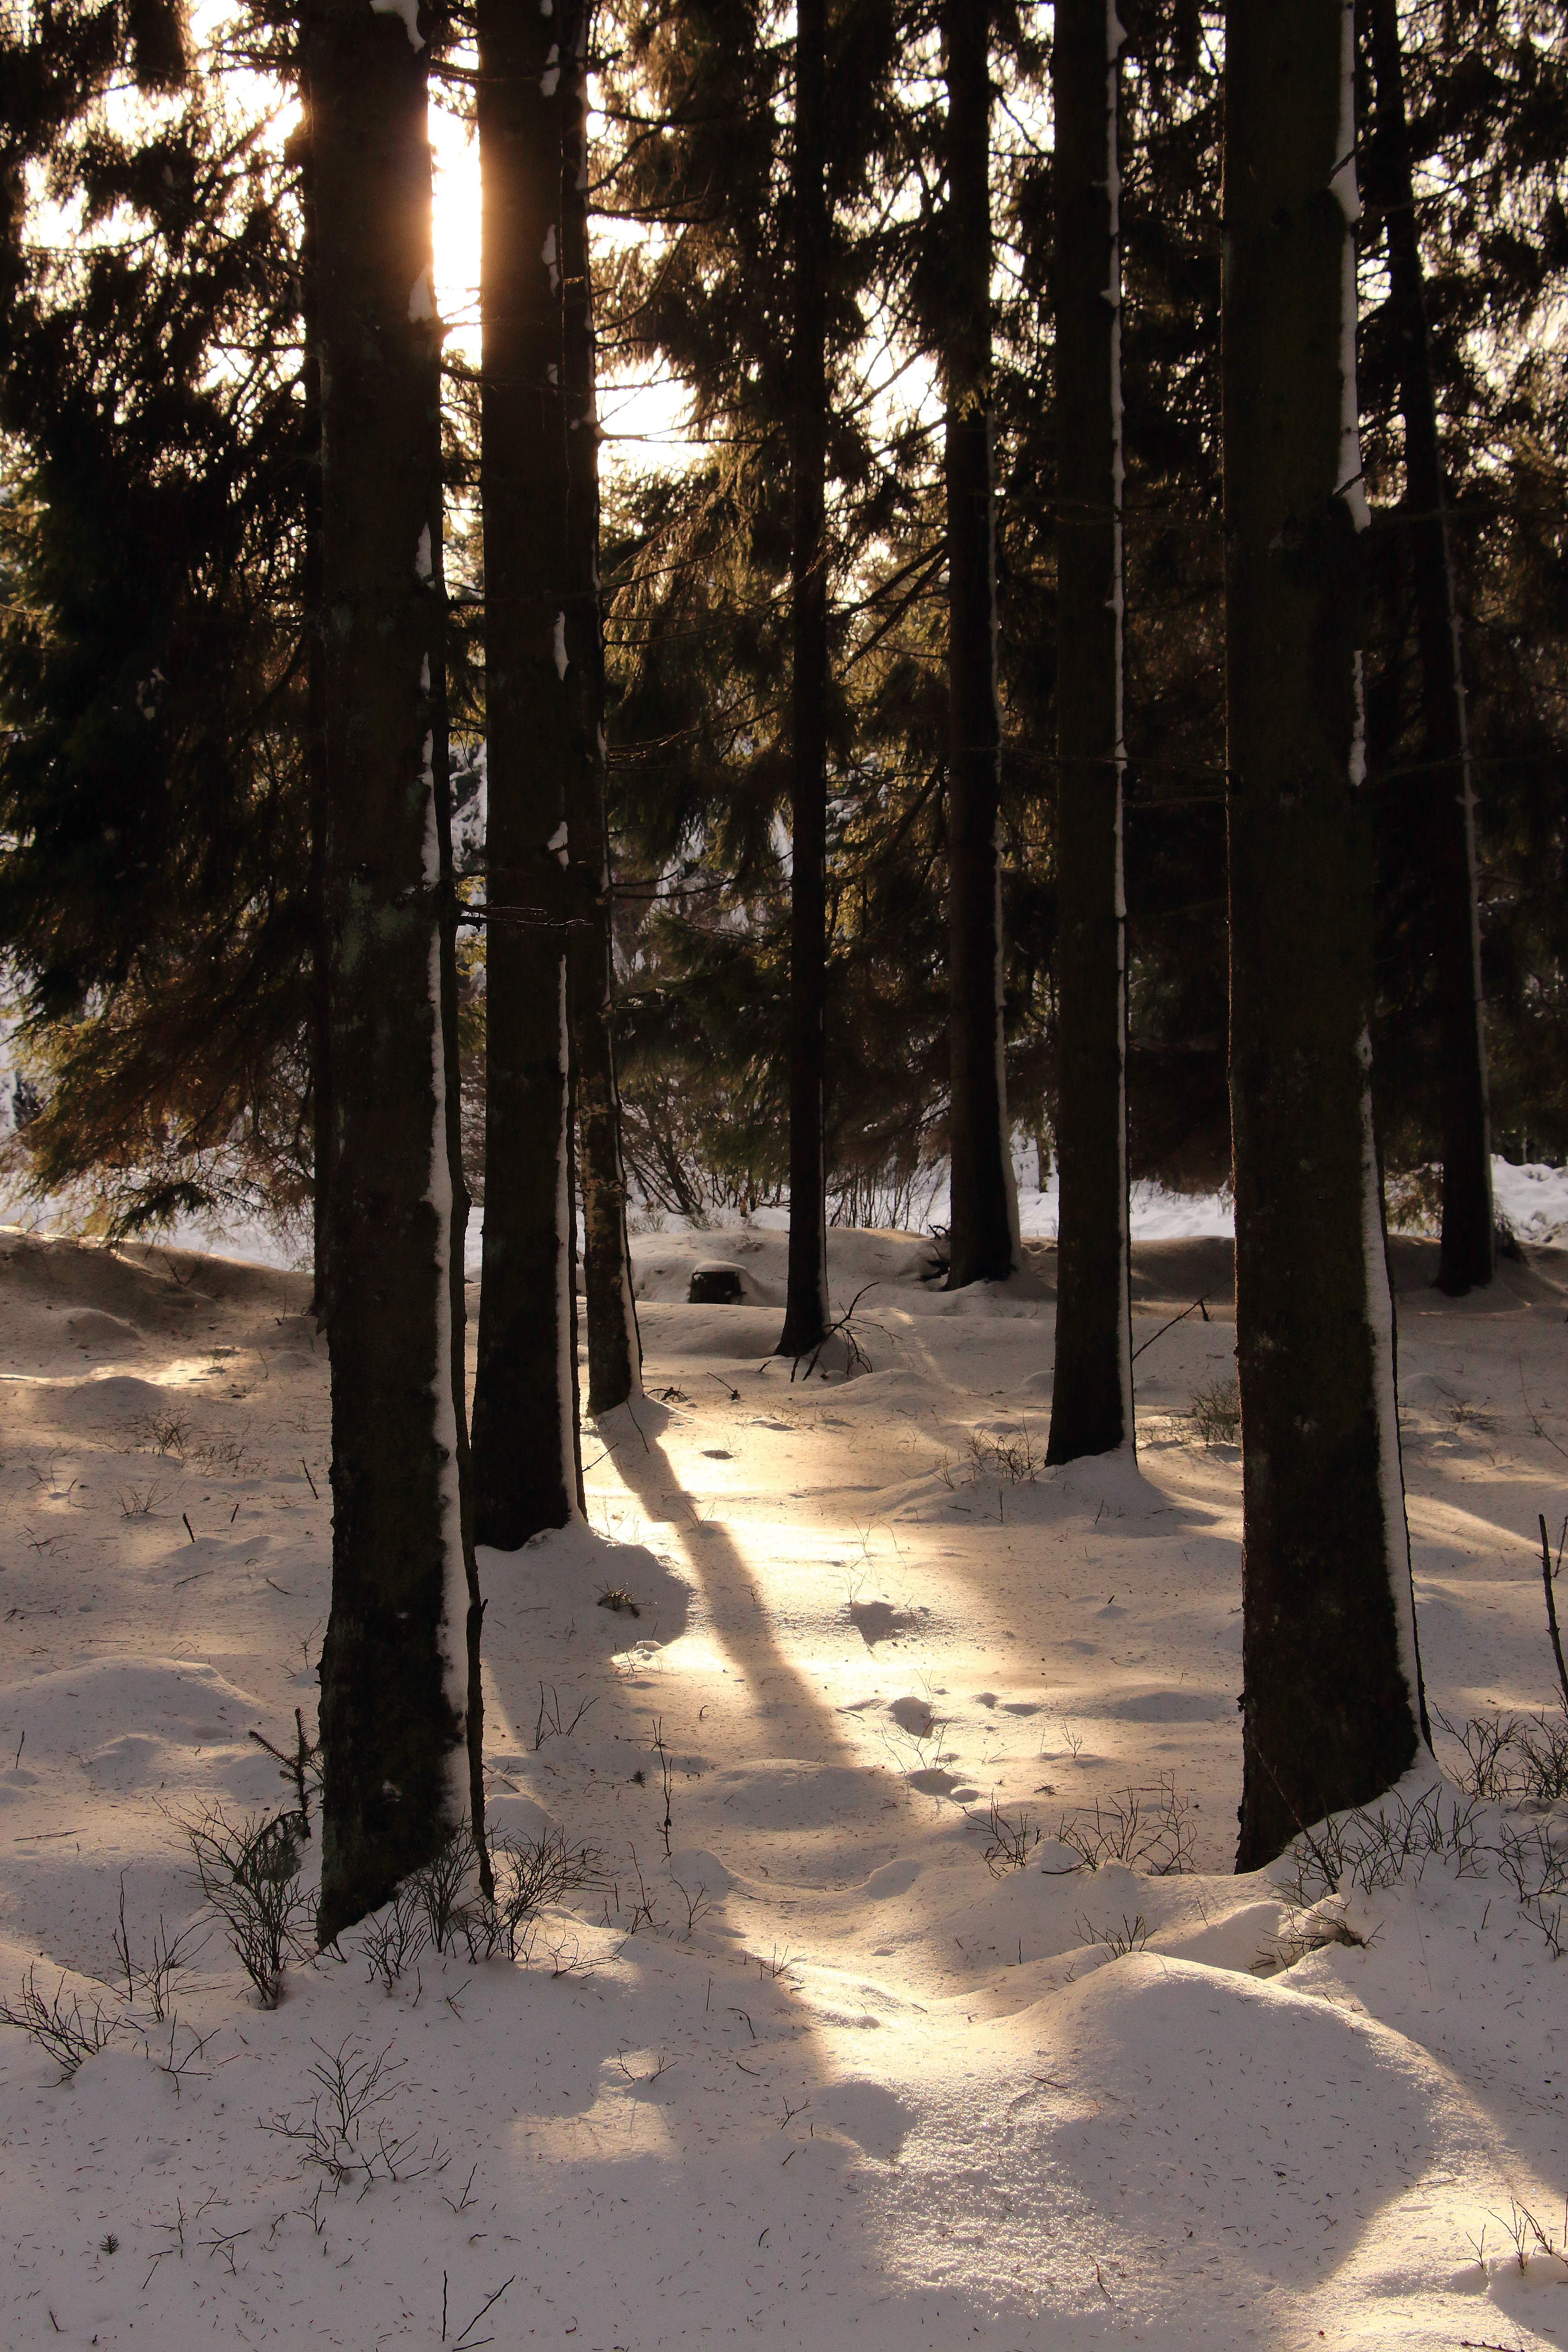
snow, habitat, winter, nature, tree, weather, natural environment, season, forest, sunlight, woody plant, morning